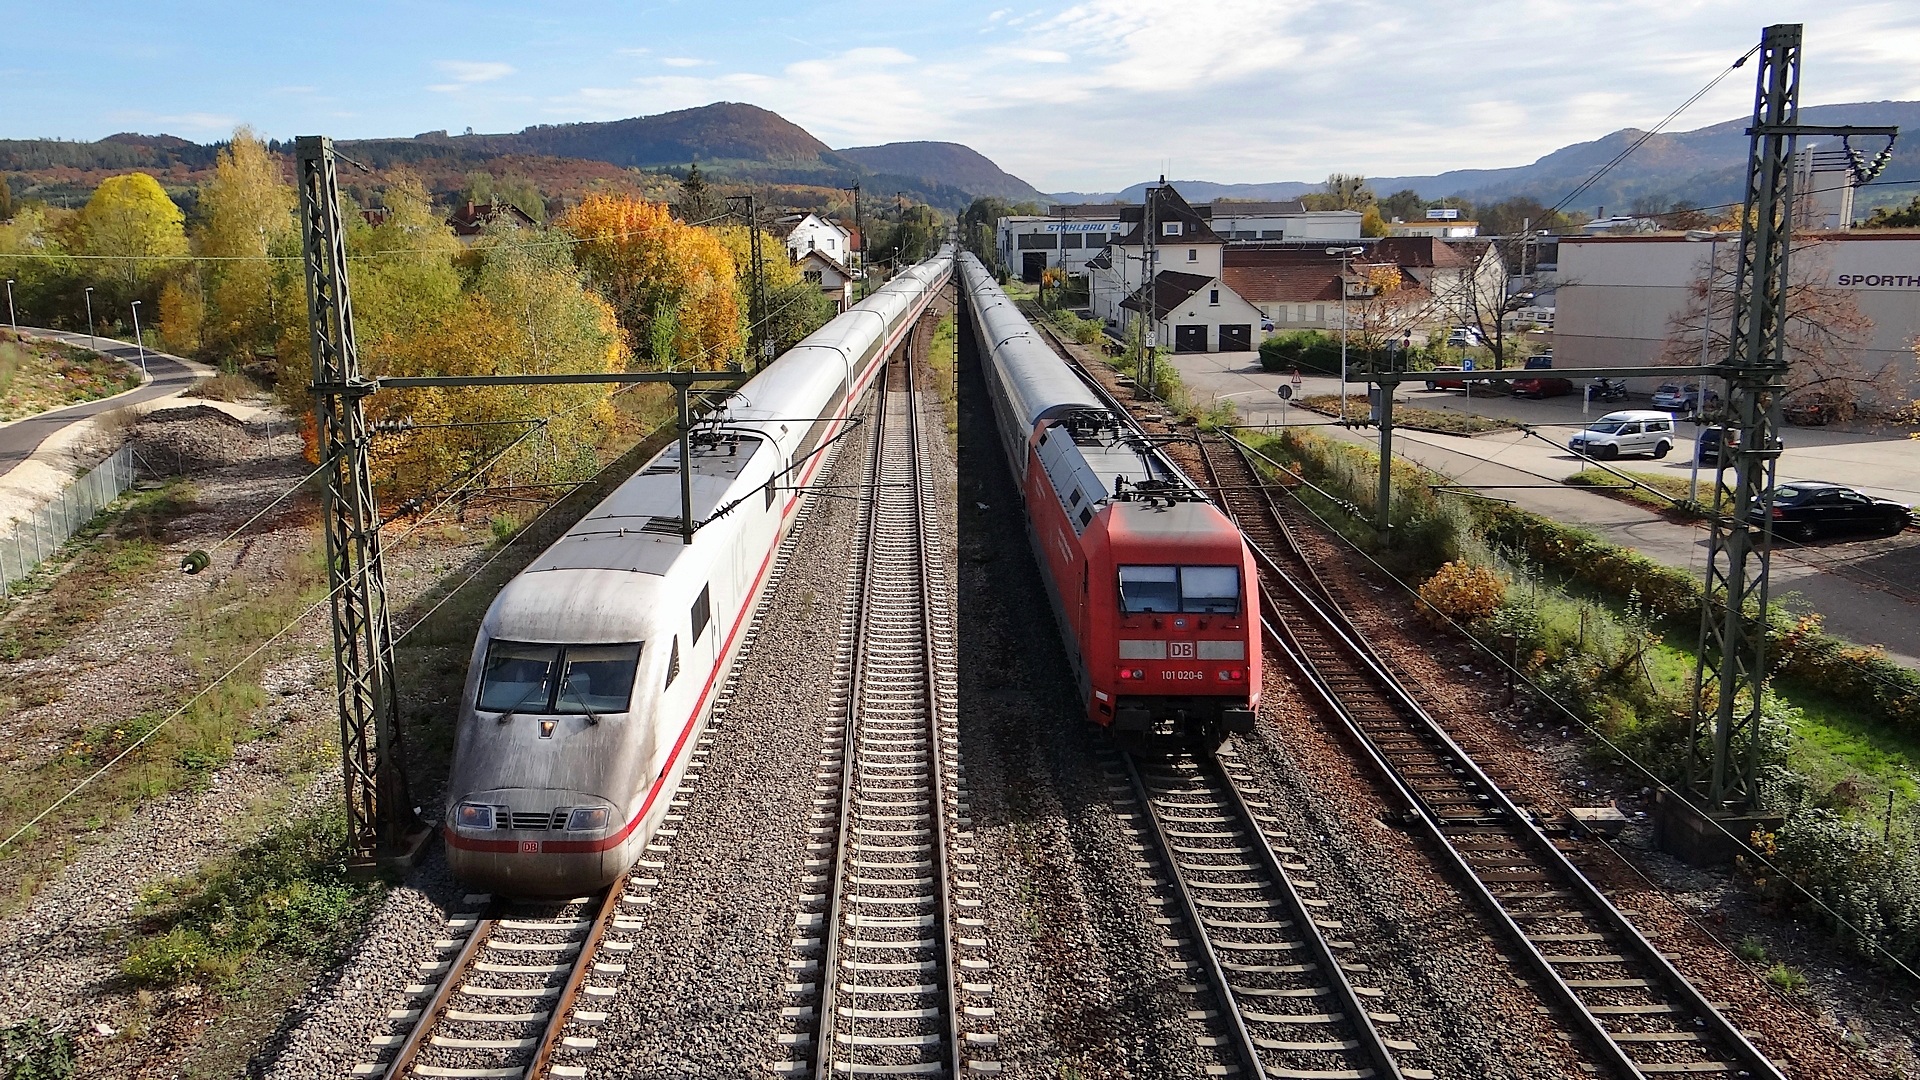
track, transport, rail transport, land vehicle, vehicle, train, rolling stock, lane, public transport